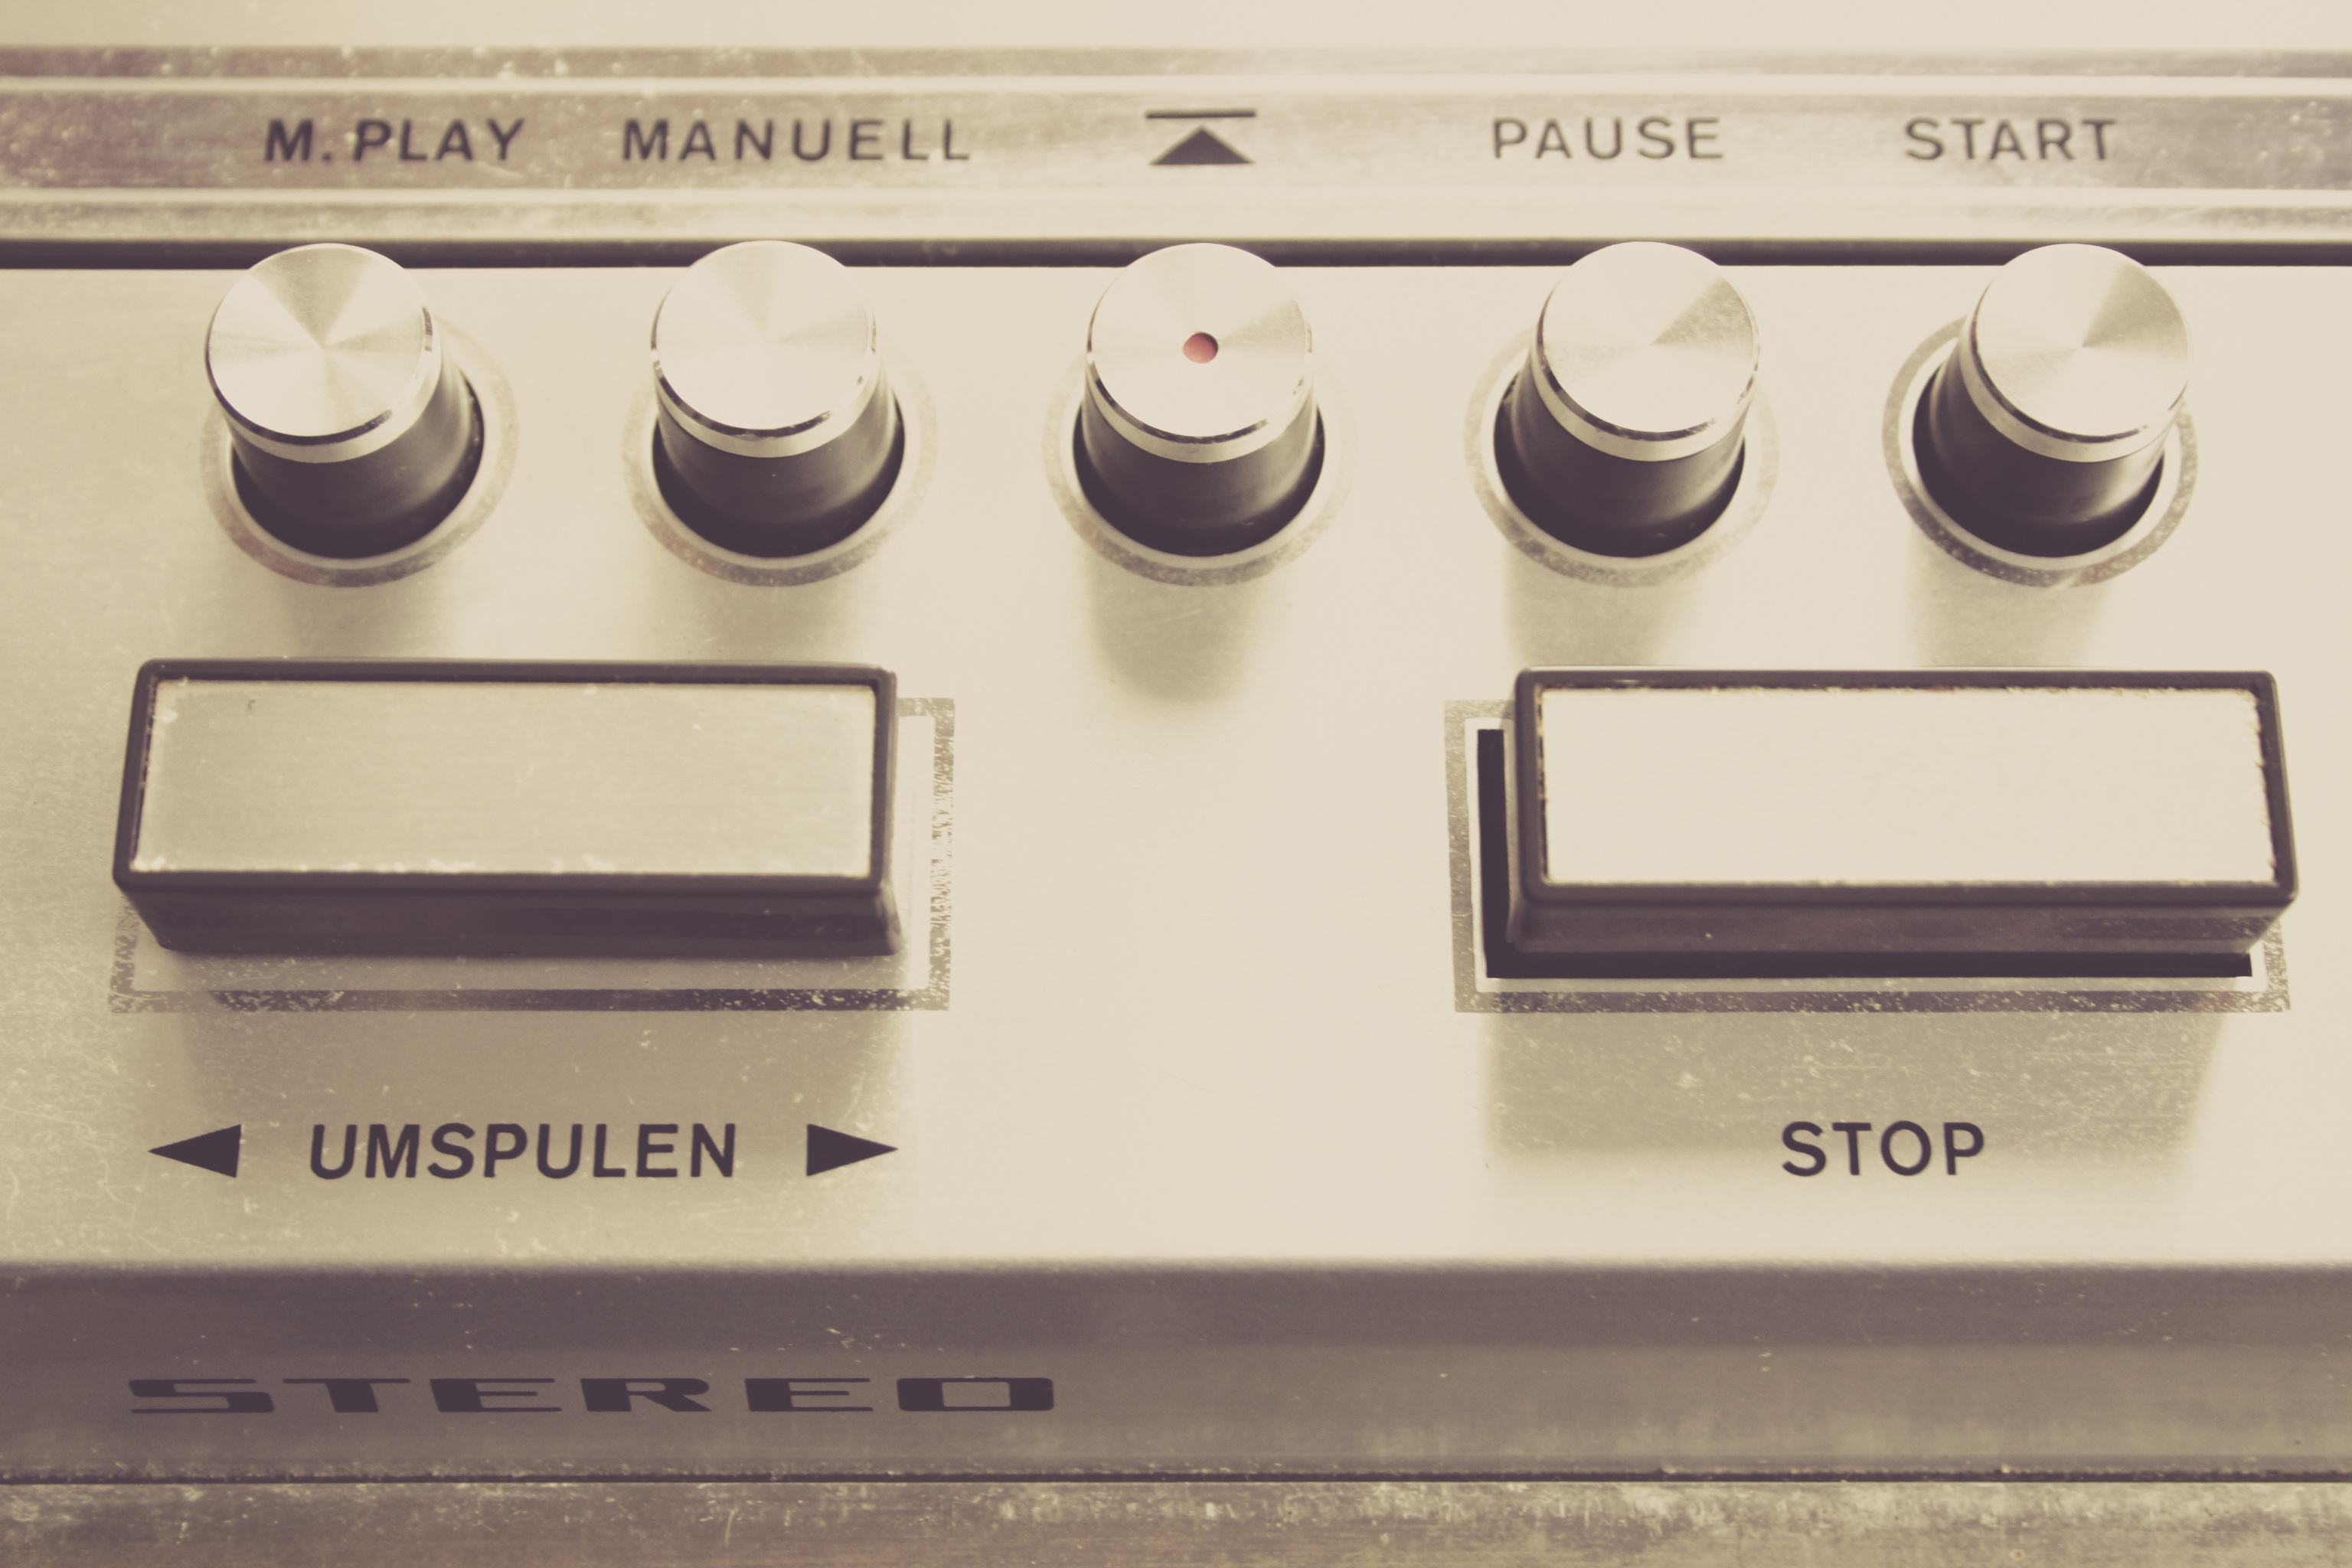
technology, vintage, retro, analog, device, stereo, product, recording, eye, stop, tape, organ, rewind, magnetband